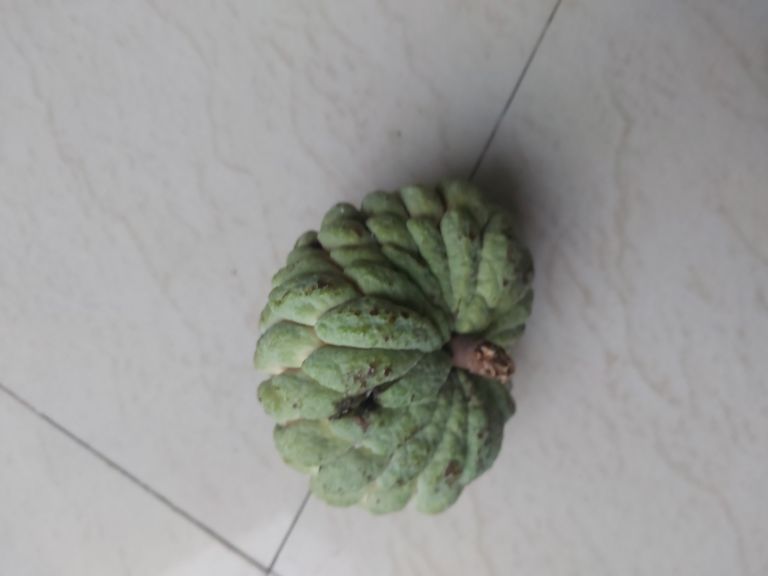
Disease label: Athracnose